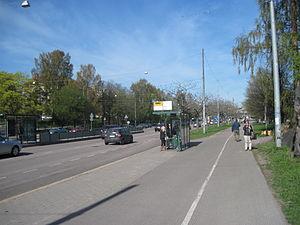
Nordenskiöldinkatu est une rue allant de Taka-Töölö à Alppila et Pasila à Helsinki en Finlande.